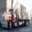
Label: truck